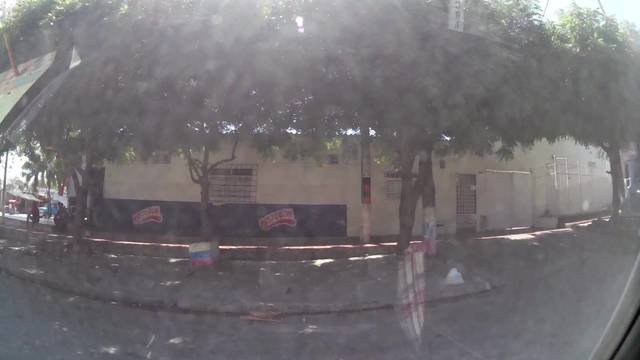
Region: Colombia
Coordinates: 10.957, -74.806